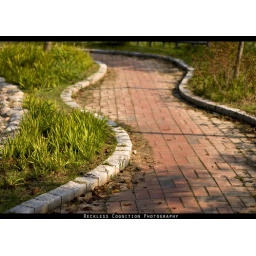
A little pathway on the bike trail around Gyeongpo lake on the eastern coast of South Korea.